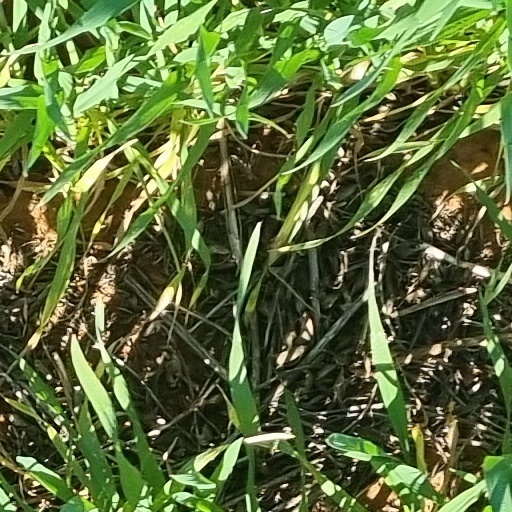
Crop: wheat